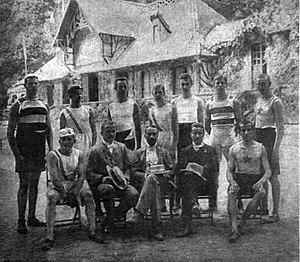
Rezső dit « Rudolf » Bauer était un athlète austro-hongrois, spécialiste du lancer du disque.